Anatoly Lyadov

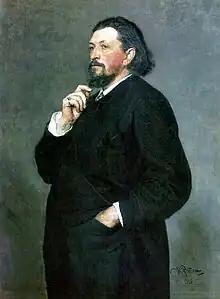
Portrait of M. P. Belyayev by Ilya Repin (1886)

Lyadov introduced timber millionaire and philanthropist Mitrofan Belyayev to the music of the teenage Alexander Glazunov. Interest in Glazunov's music quickly grew to Belyayev's patronage of an entire group of Russian nationalist composers. In 1884 Belyayev instituted the Russian Symphony Concerts and established the annual Glinka Prize. The following year he started his own publishing house in Leipzig. He published music by Glazunov, Lyadov, Rimsky-Korsakov and Borodin at his own expense. With young composers increasingly appealing to Belyayev for help, he asked Lyadov to serve on an advisory board to select among applicants, together with Glazunov and Rimsky-Korsakov. The group of composers that emerged in this ambit became known as the Belyayev Circle.